Ed Koch

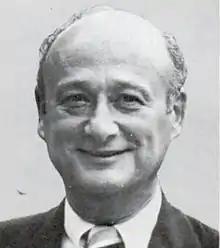
Koch served in the United States House of Representatives from 1969 to 1977.

Koch was the Democratic U.S. Representative from New York's 17th congressional district from January 3, 1969, until January 3, 1973, when, after a redistricting, he represented New York's 18th congressional district until December 31, 1977, when he resigned to become Mayor of New York City.